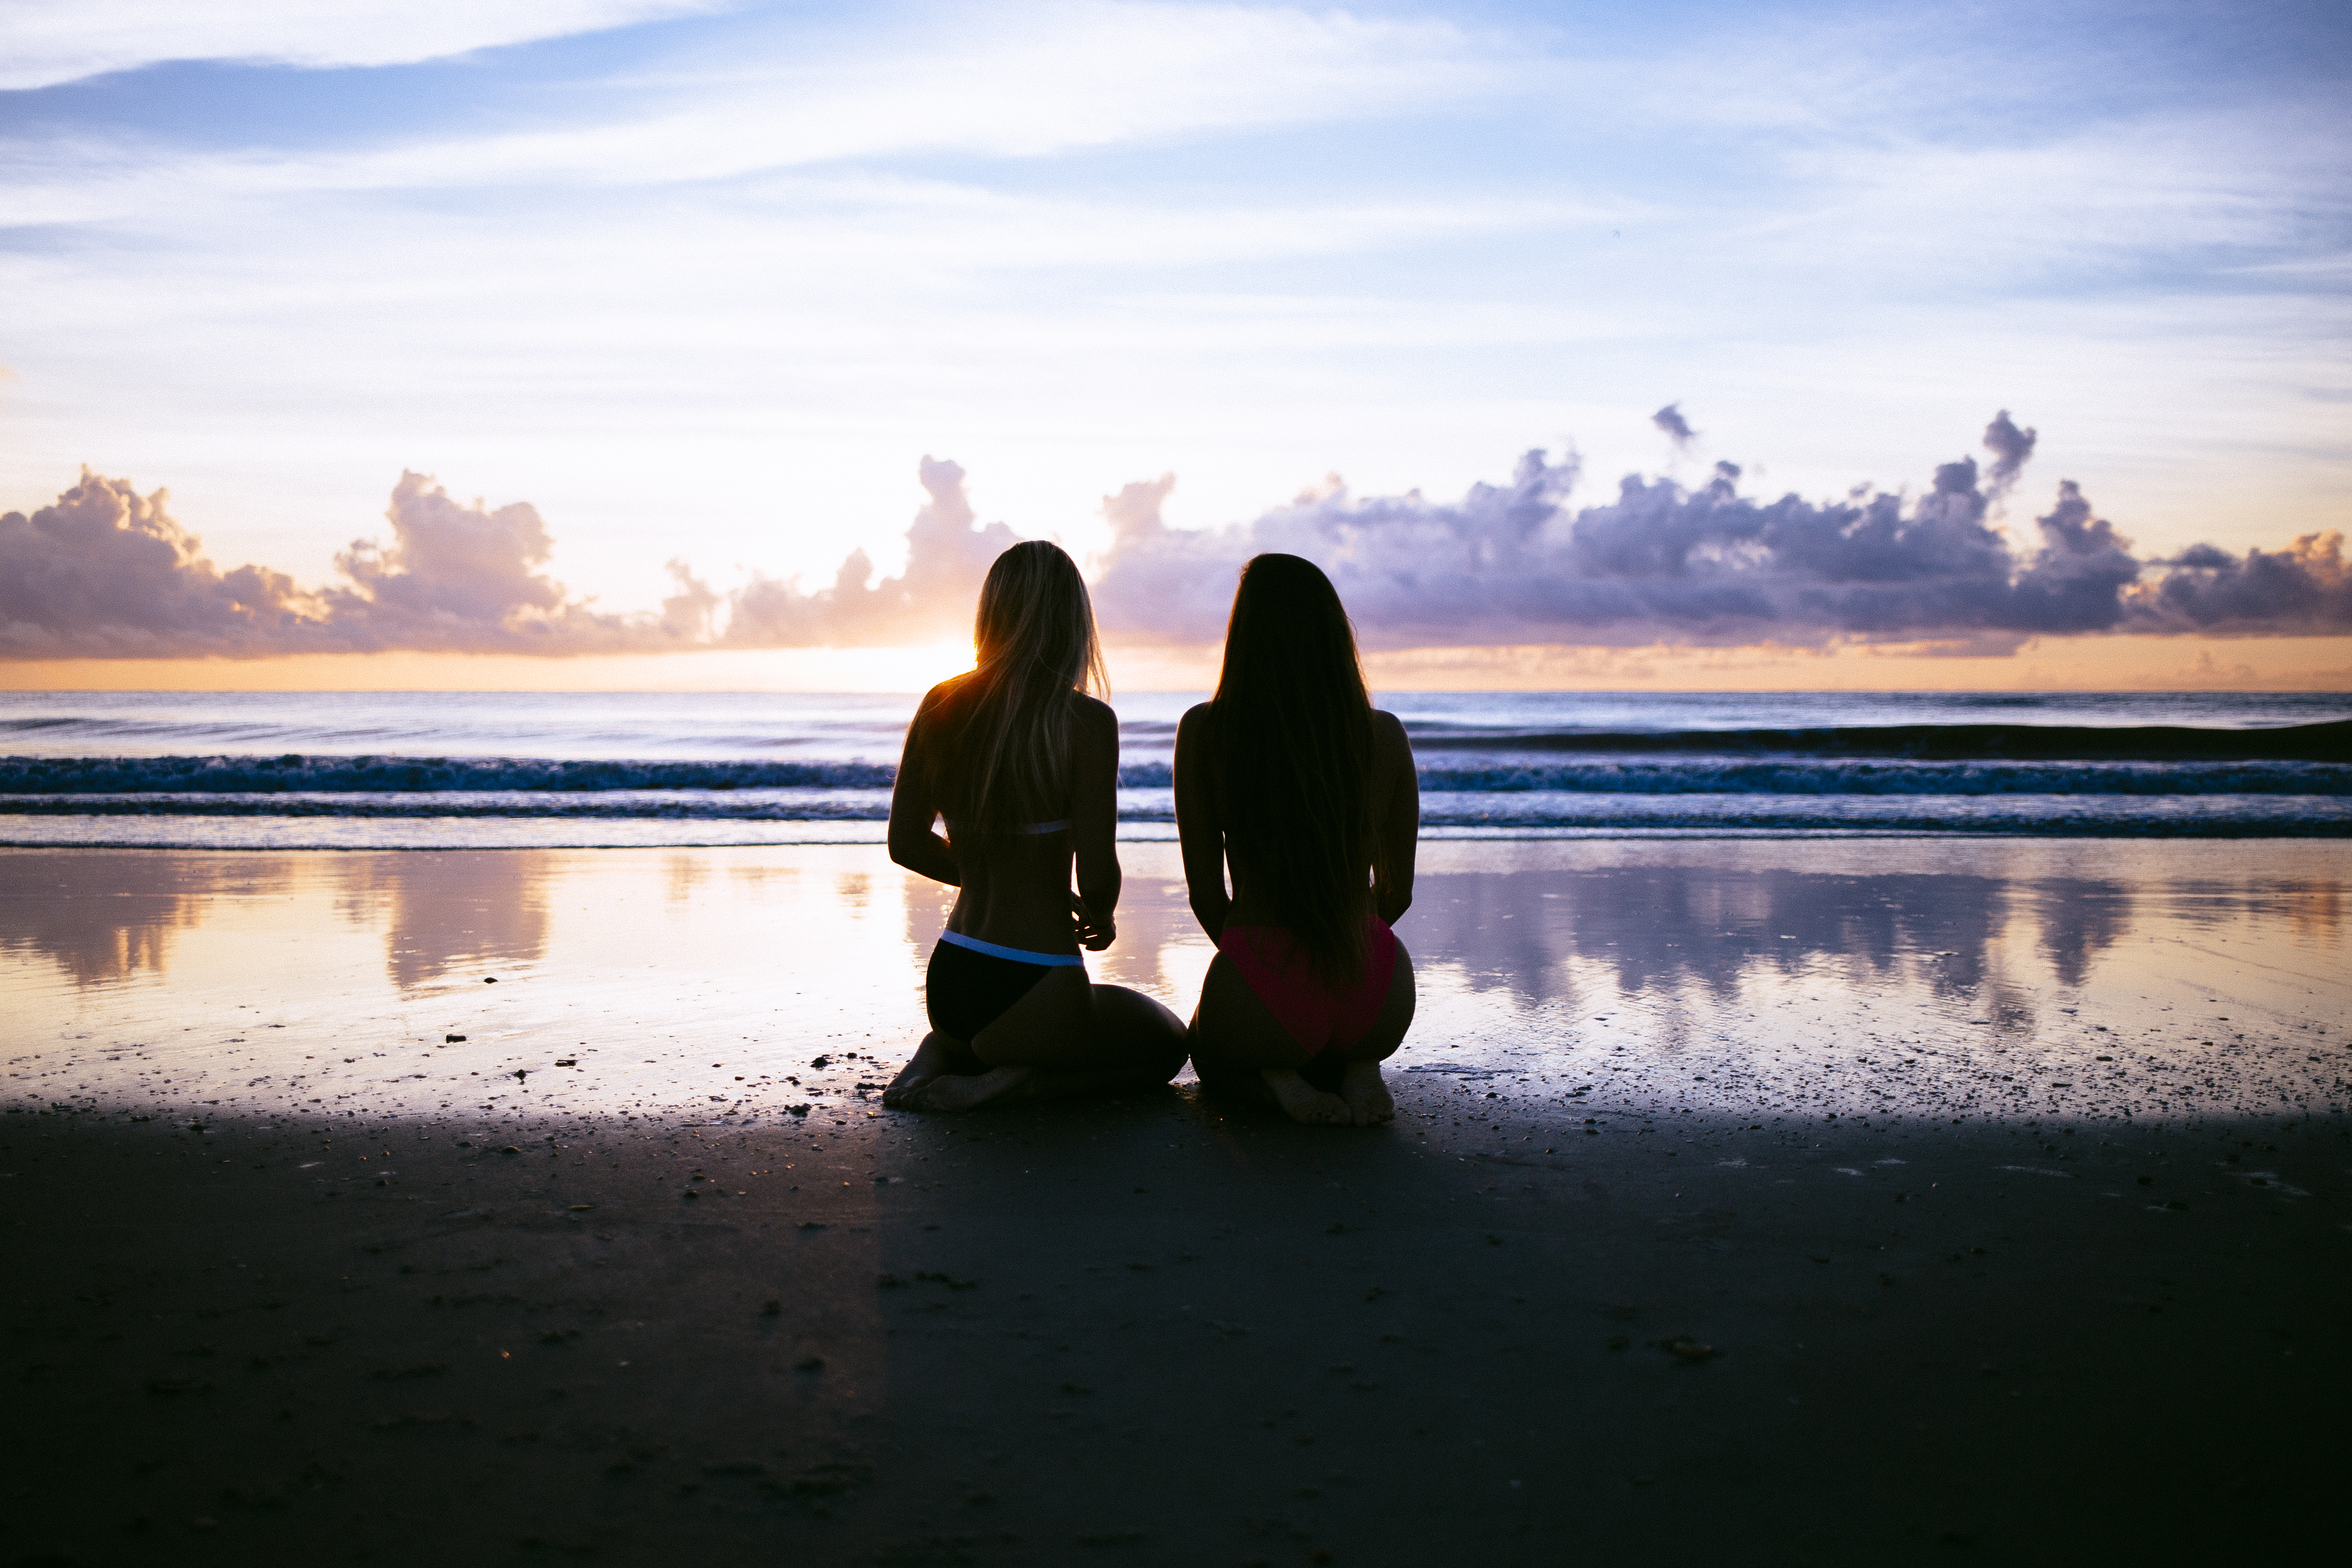
beach, sea, water, sand, ocean, horizon, silhouette, people, sky, sunset, sunlight, morning, dawn, dusk, love, evening, reflection, seascape, romance, seashore, girls, photograph, emotion